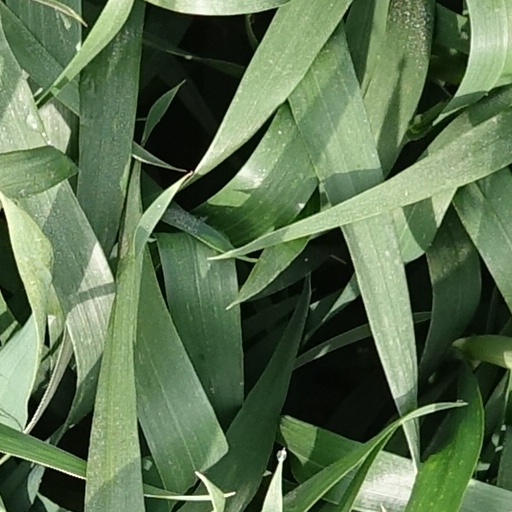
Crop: wheat